Barbara Ann Wilcox

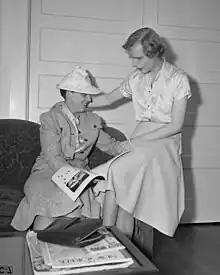
Richards and her partner in Los Angeles in 1941

Barbara Ann Wilcox (April 1, 1912 – September 9, 1962), born Edward Price Richards and known for a time as Barbara Ann Richards, was an American transgender woman who is known for her successful 1941 petition to change her legal name to her chosen name, which attracted widespread media attention as one of the earliest cases on the legal status of transgender people.